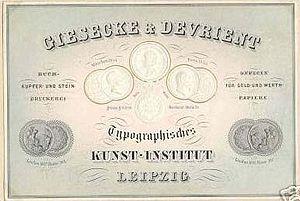
Giesecke+Devrient, anciennement Giesecke & Devrient, est un groupe international de technologie basé à Munich, qui, outre l'impression de billets de banque, de valeurs mobilières et de passeports, s'est également spécialisé dans les cartes à puce et les solutions de sécurité. L’entreprise initiale a été créée à Leipzig le 1ᵉʳ juin 1852 par Hermann Giesecke et Alphonse Devrient sous le nom de « Typographisches Kunst-Institut Giesecke & Devrient » et compte plus de 70 filiales et coentreprises dans 32 pays dans le monde entier. G+D comptait 11 379 employés au cours de l’exercice 2018. La même année, l’entreprise réalisait un chiffre d’affaires global d’environ 2,25 milliards d’euros. Grâce à ses produits, l’entreprise fait partie des leaders technologiques mondiaux du marché.